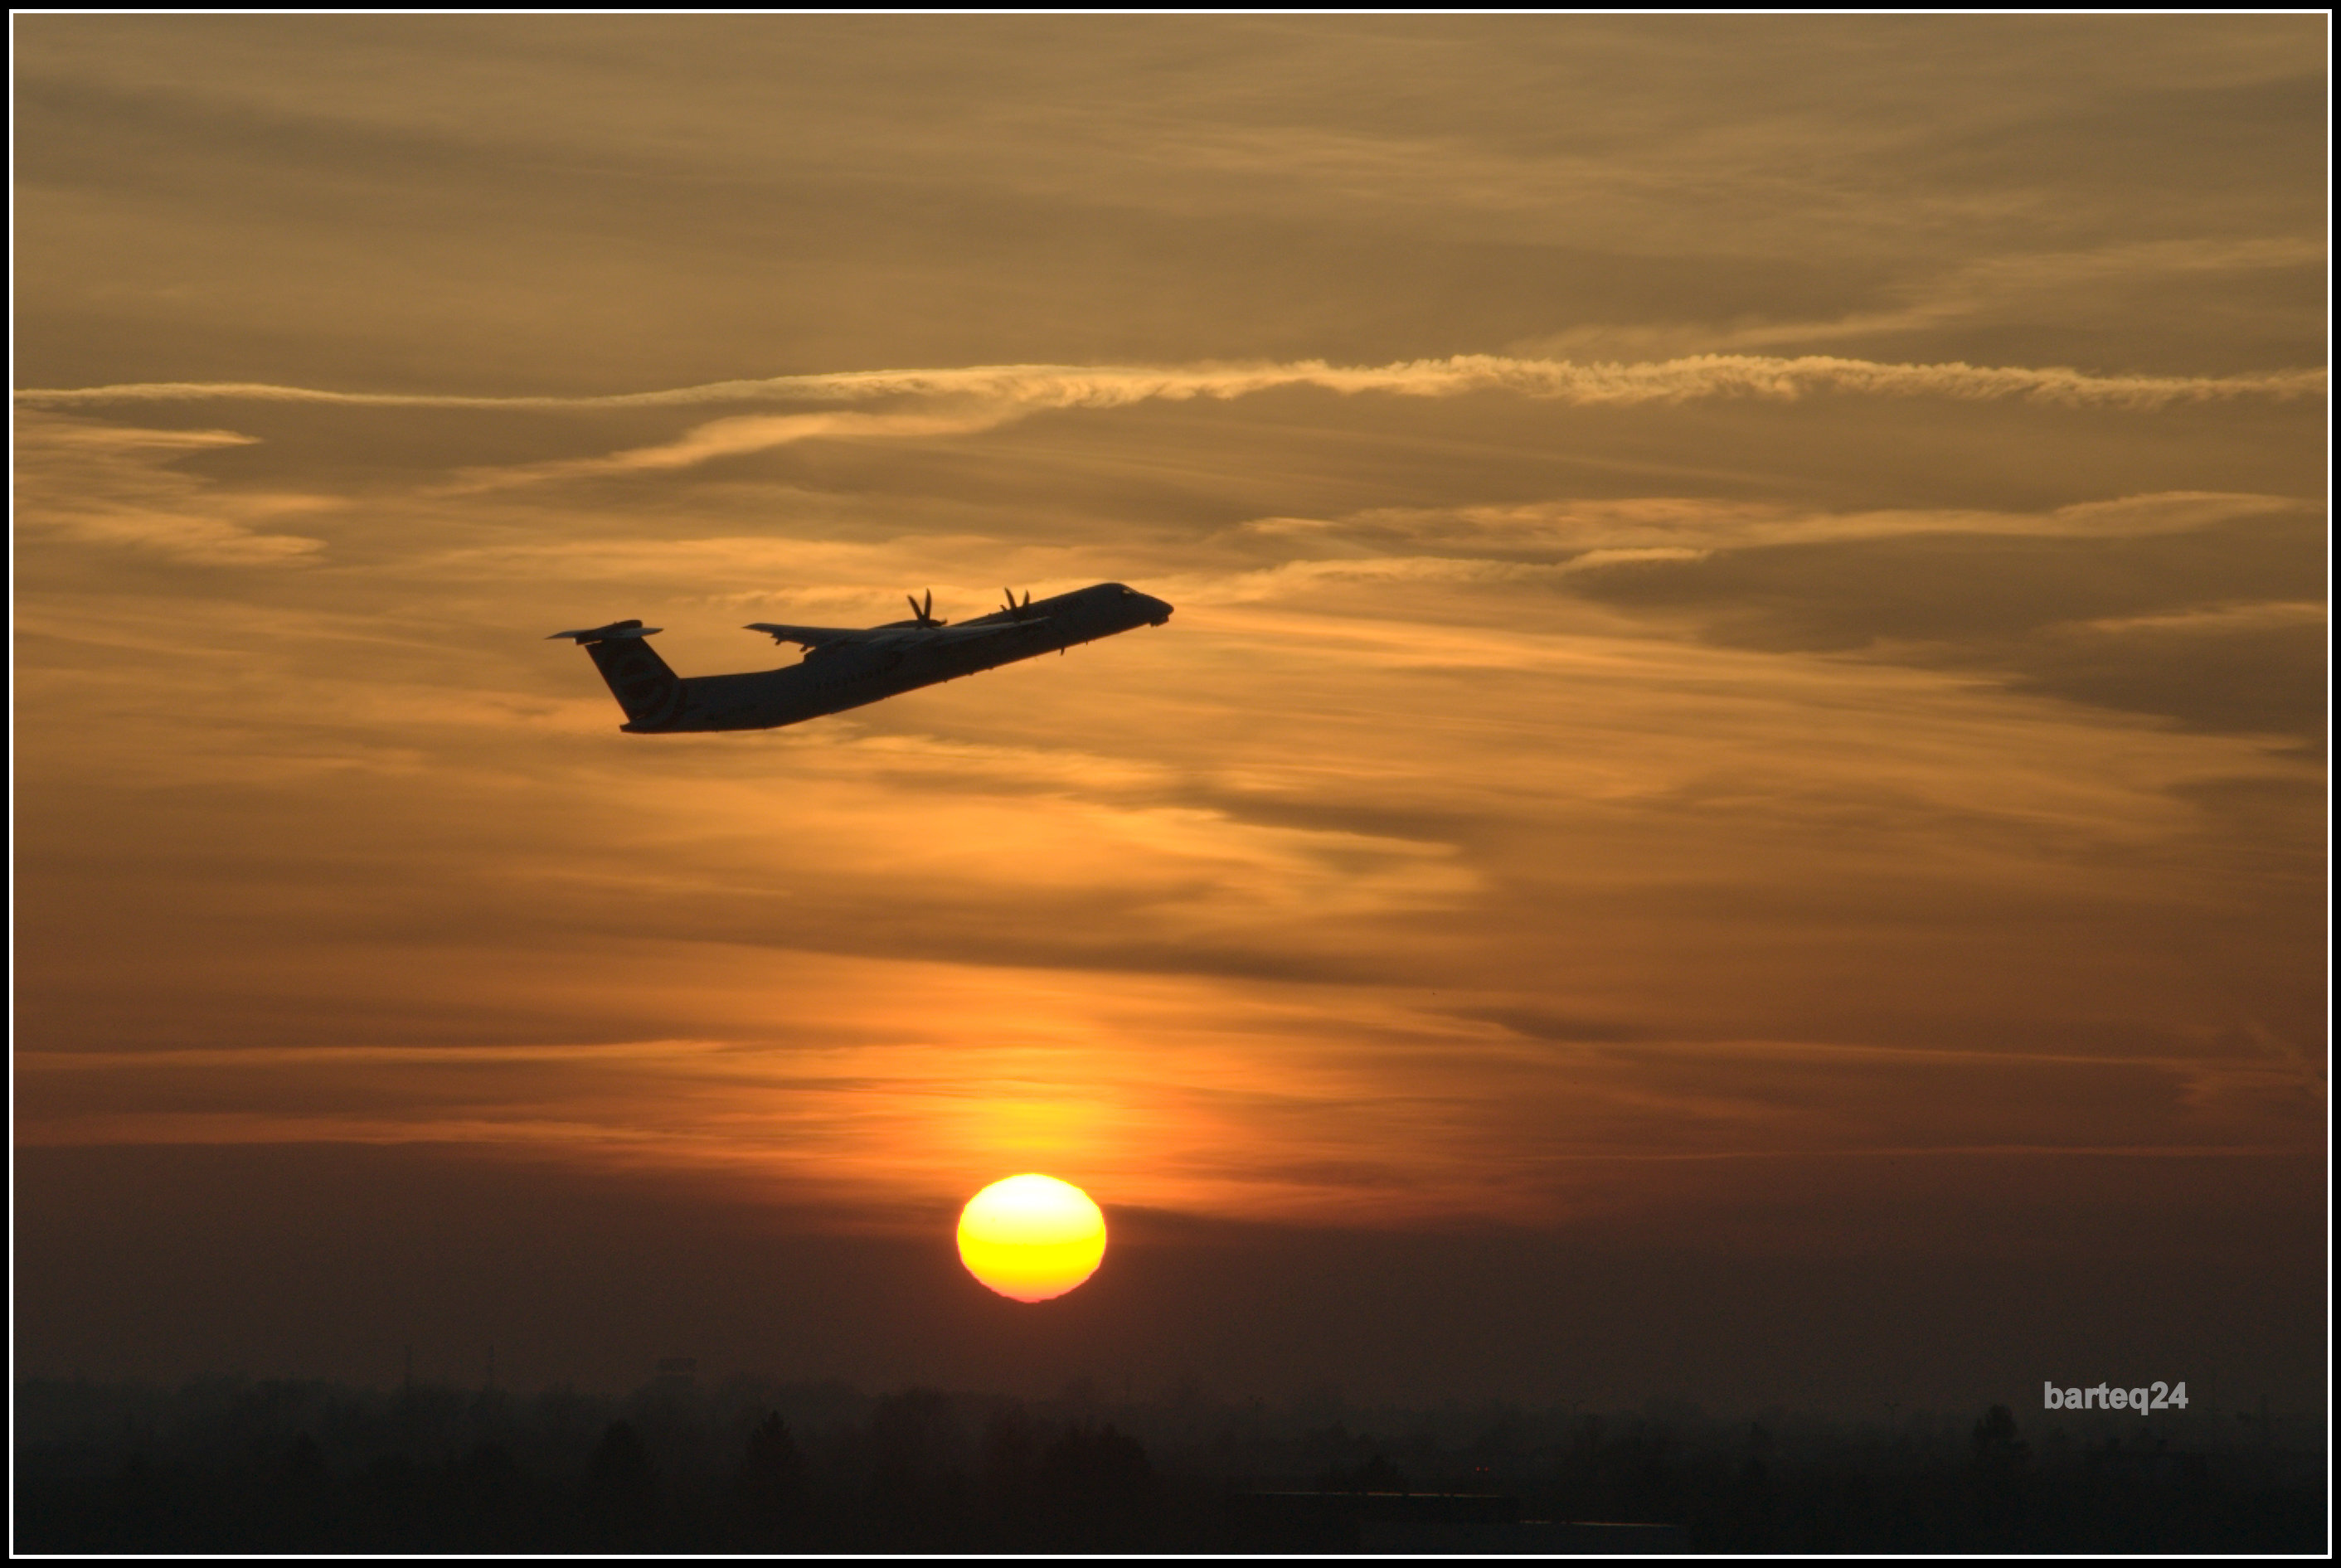
horizon, wing, cloud, sky, sun, sunrise, sunset, morning, dawn, atmosphere, aircraft, dusk, europe, evening, flight, dash, poland, europa, lot, polska, warsaw, warszawa, mazovia, mazowsze, epwa, lotniskochopina, chopinairport, polishairlines, bombardier, q400, atmosphere of earth